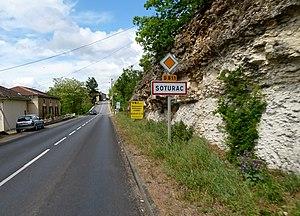
Entrée dans Soturac
Soturac est une commune française, située dans le département du Lot en région Occitanie.